Enontekiö

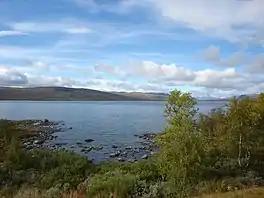
Kilpisjärvi Lake

Enontekiö is located in the region of Lapland in the outermost northwest tip of Finland. The salient between the Swedish and Norwegian borders, which is occupied by the municipality of Enontekiö, is called "Käsivarsi" (Finnish for "arm"), because before World War II, Finland's borders had the shape of a woman's figure ("Suomi-neito") and the area looked like her raised right arm. The municipality occupies a large and sparsely populated area of (more than three times the area of Luxembourg). Thus Enontekiö is Finland's third-largest municipality in size, after Inari and Sodankylä, and with a population density of only , it is the second-most sparsely populated municipality, after Savukoski.